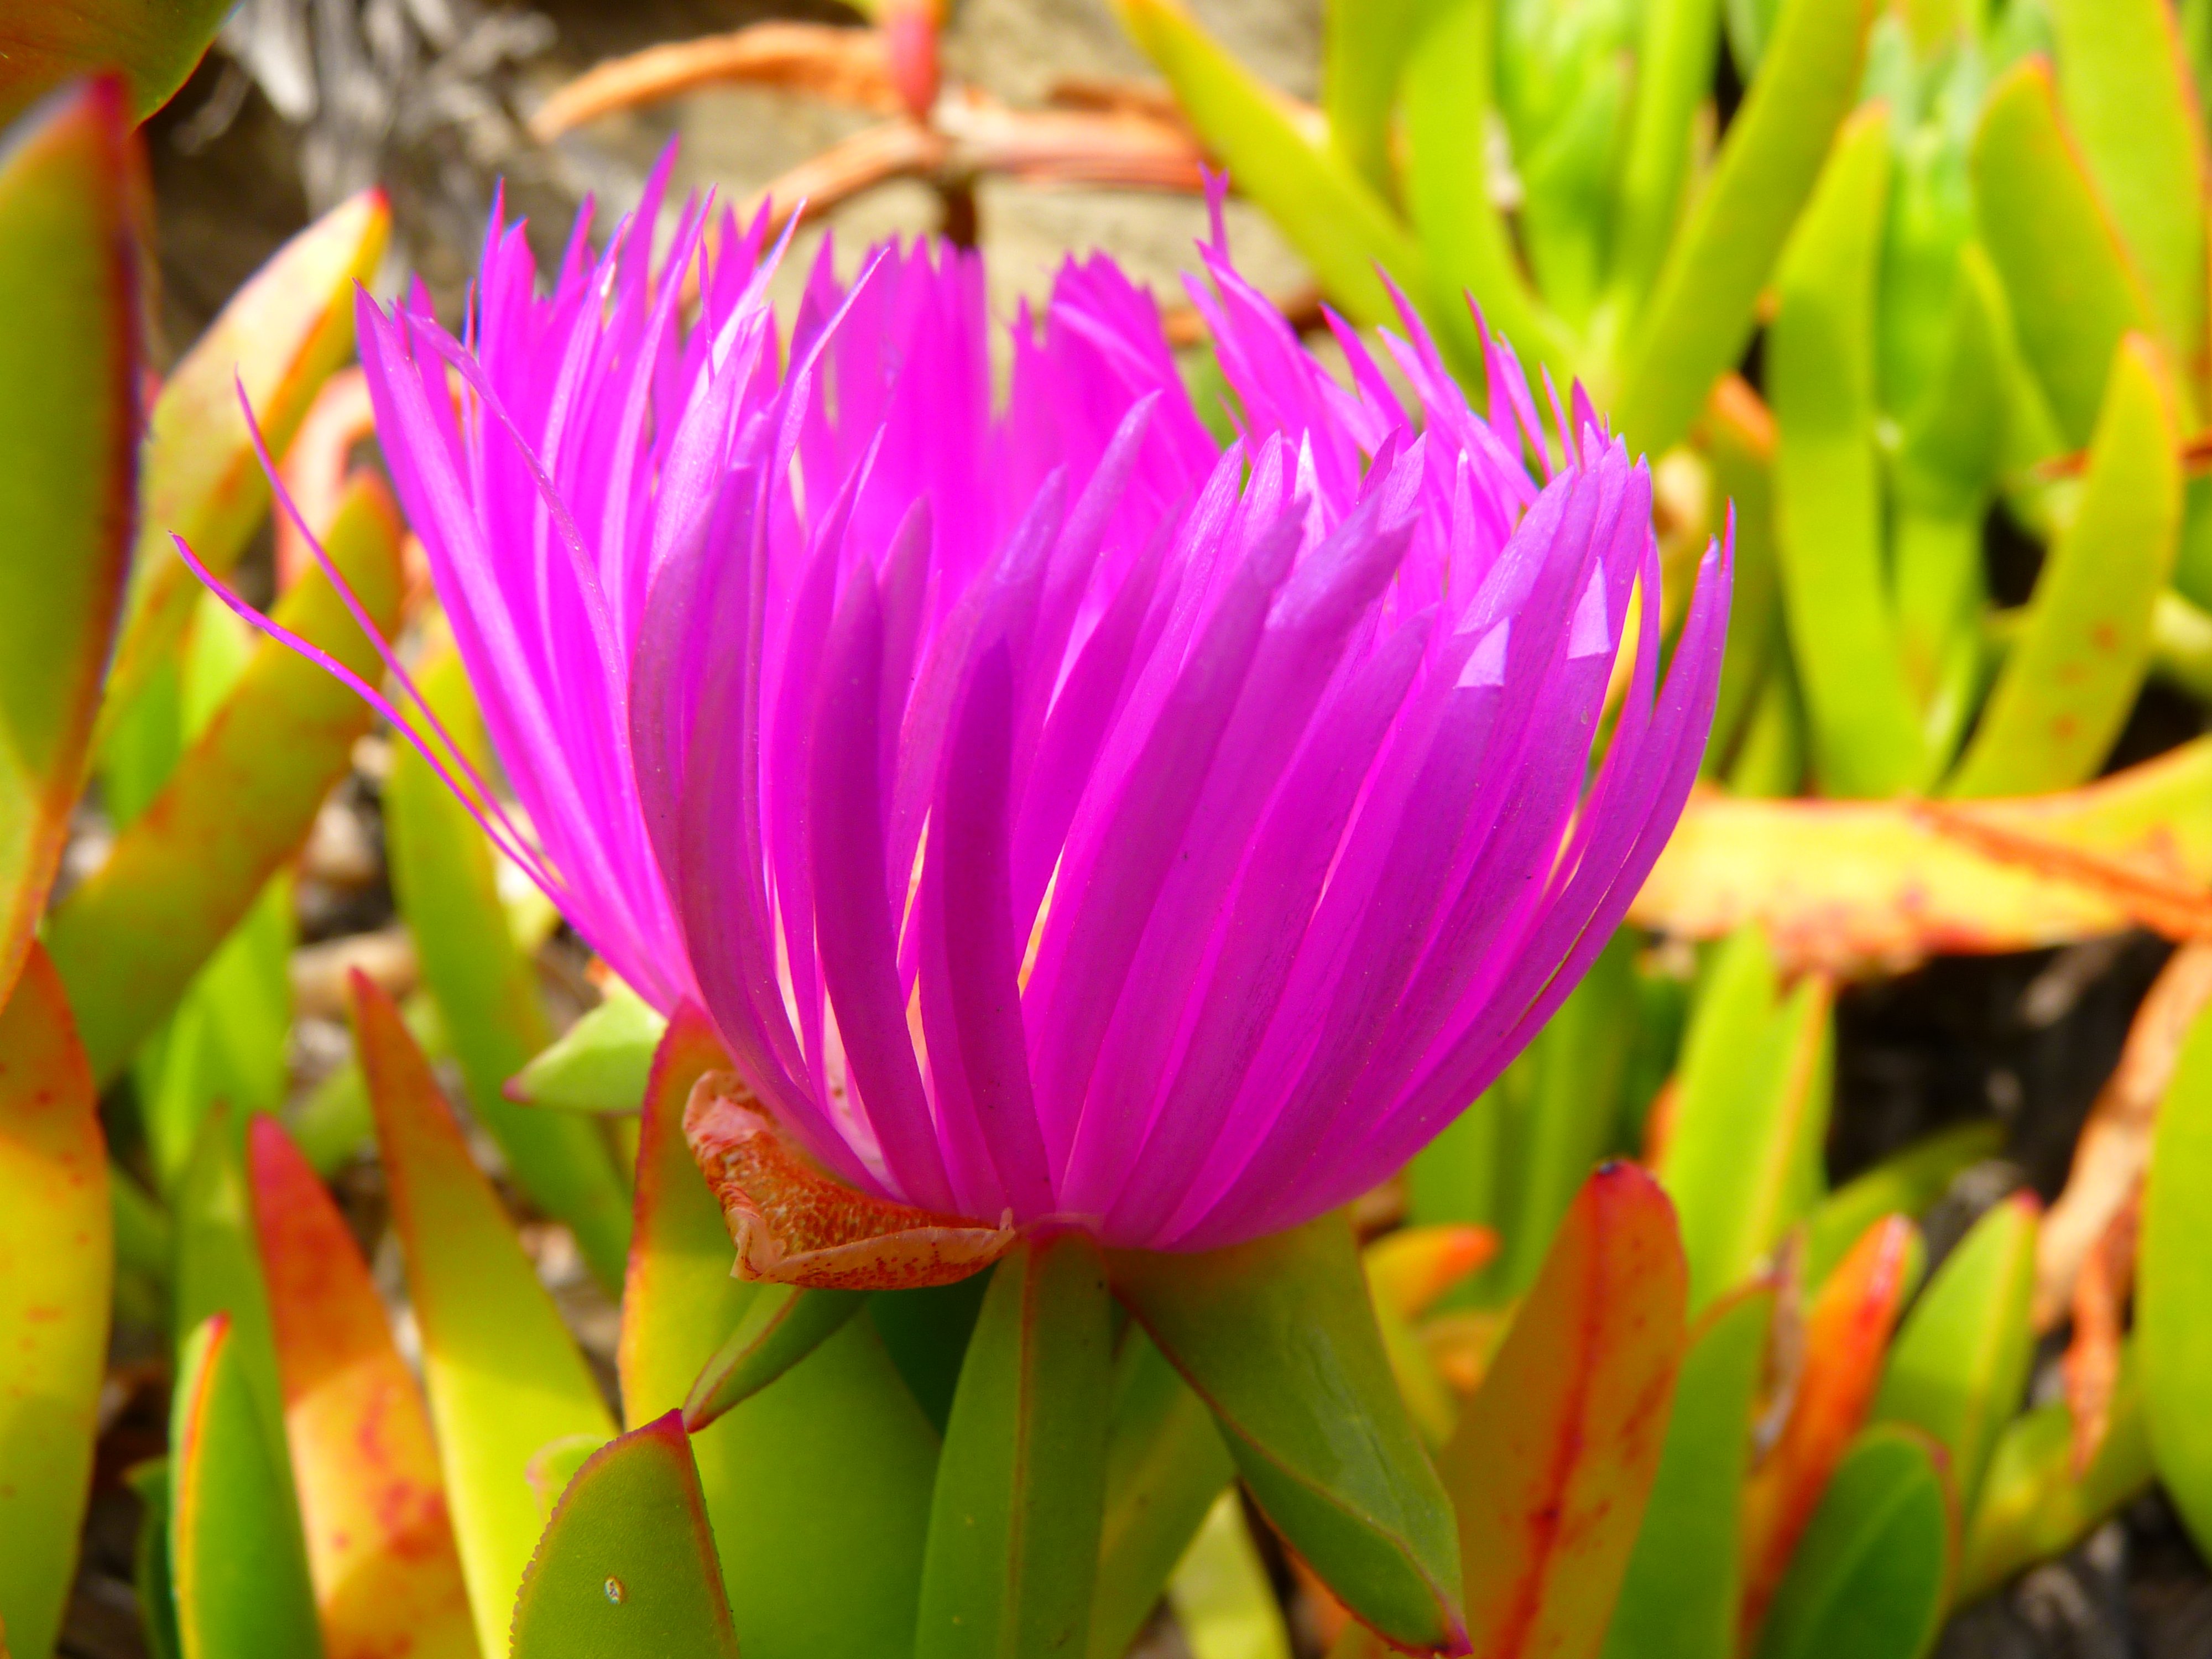
nature, blossom, plant, photography, leaf, flower, petal, bloom, red, botany, succulent, yellow, pink, flora, wildflower, close up, pigface, macro photography, flowering plant, ice plant, plant stem, land plant, ice plant family